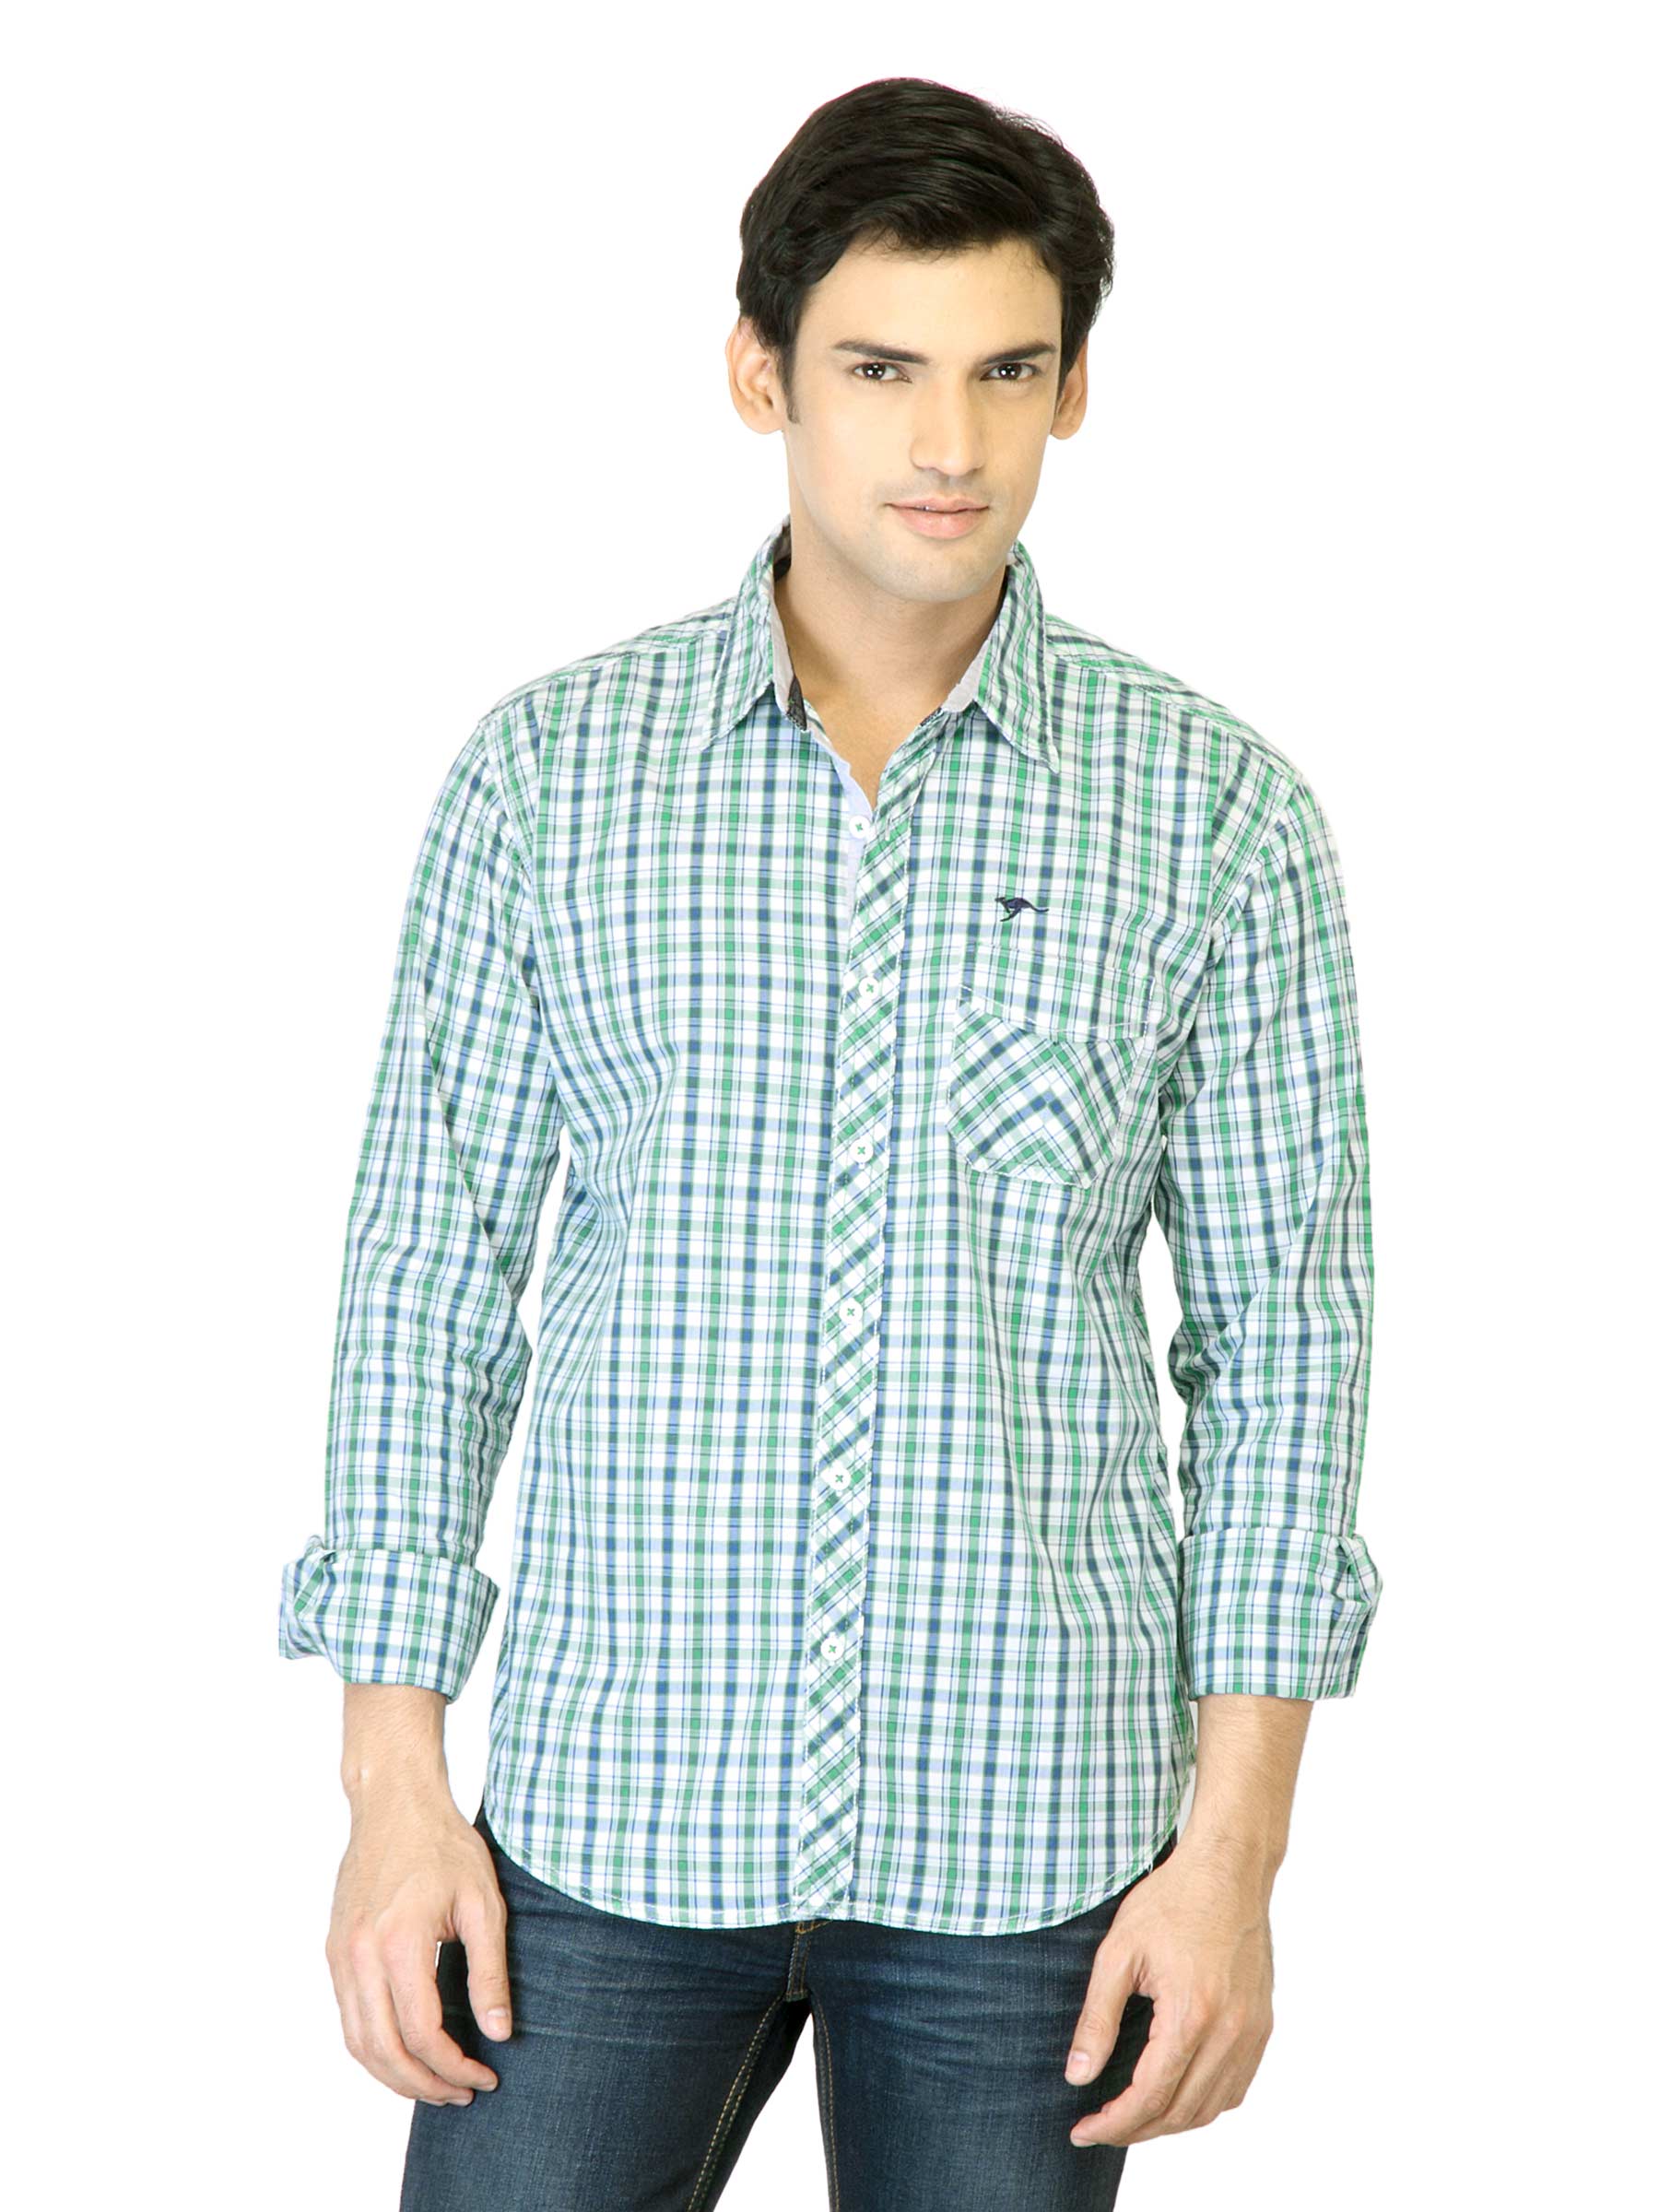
Highlander Men Green Check Shirt
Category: Apparel / Topwear / Shirts
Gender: Men
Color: Green
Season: Fall 2011
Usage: Casual